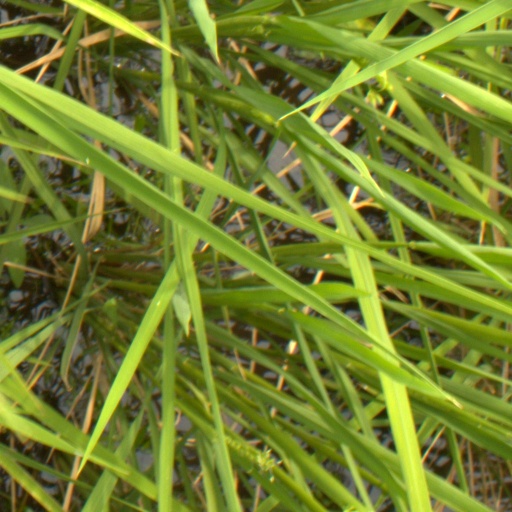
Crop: rice